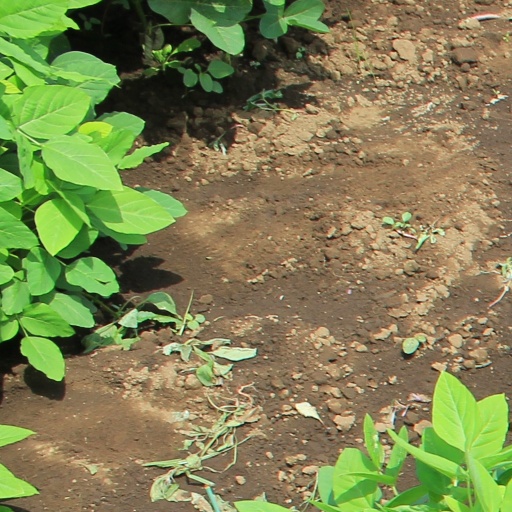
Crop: soybean